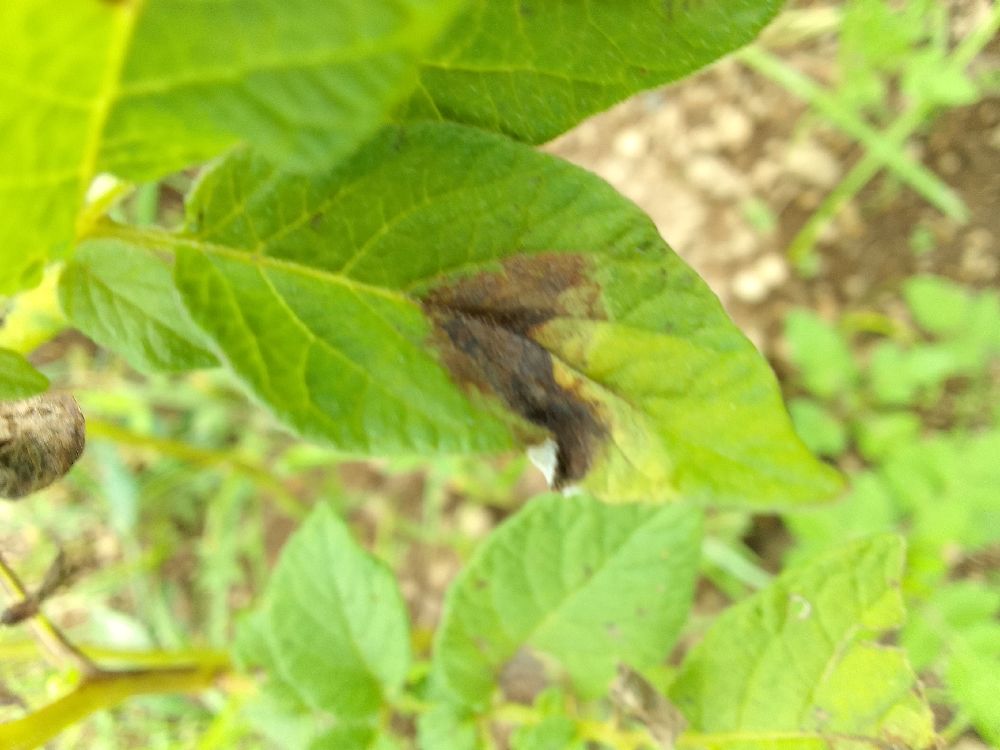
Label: Late blight